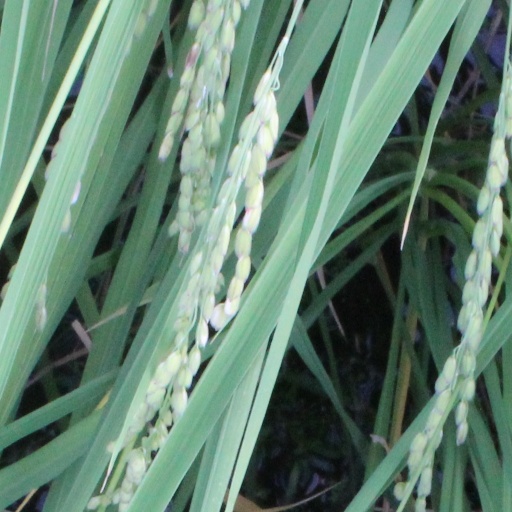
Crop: rice